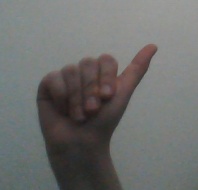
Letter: dhad